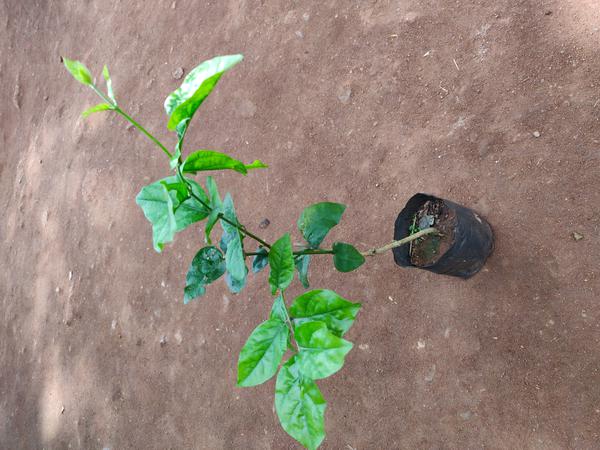
Plant: Jasmine